746th Expeditionary Airlift Squadron

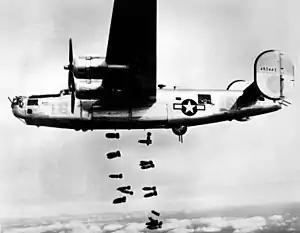
15th Air Force B-24 Liberator attacking a target

The squadron arrived in theater at Cerignola Airfield on 11 January 1944 and later that month moved to its combat station of Stornara Airfield, Italy. The squadron commenced combat operations the following month, primarily engaging in the strategic bombing campaign against Germany. Its early operations were conducted against airfields, aircraft factories, and railroad bridges in Italy, Austria and Romania. On 10 May 1944, the squadron targeted a manufacturing center at Wiener Neustadt, Austria, but adverse weather caused most of the attacking force to turn back before reaching the target. The 746th and the rest of the 456th Group proceeded to attack the target despite heavy interceptor opposition that was able to concentrate on defending against the group's Liberators. Its actions in this operation earned the squadron its first Distinguished Unit Citation (DUC).